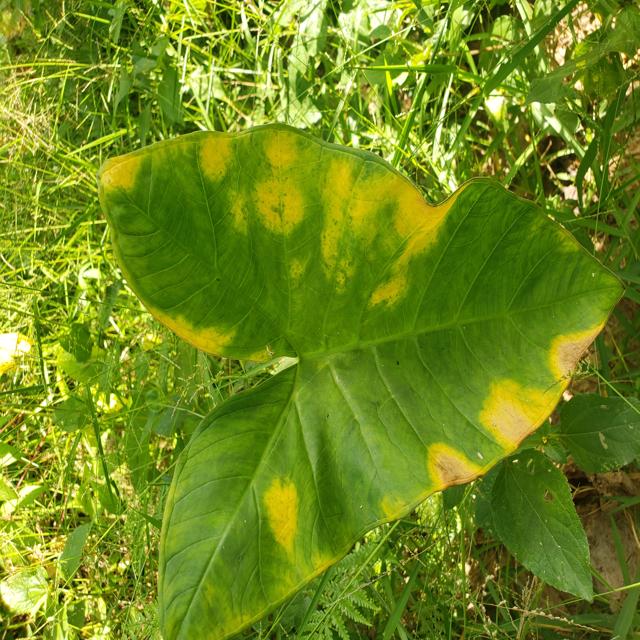
Label: Early_Blight